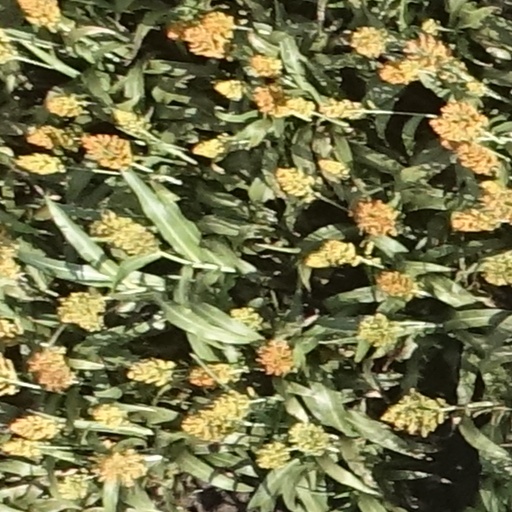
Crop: sorghum